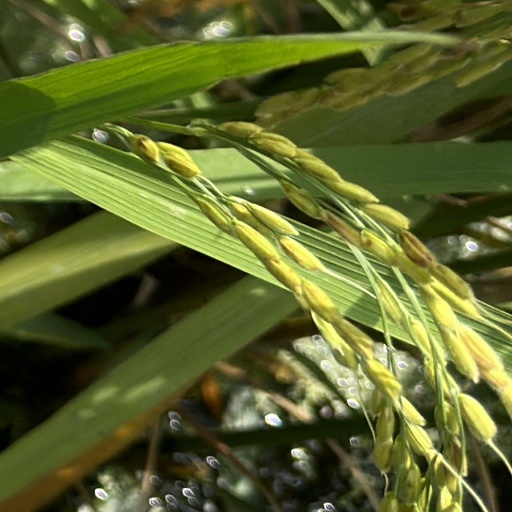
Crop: rice